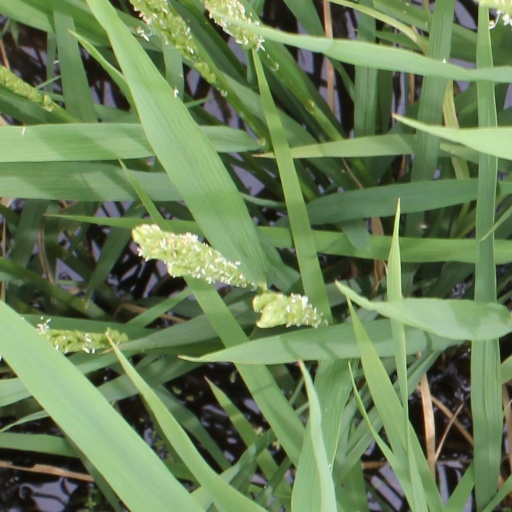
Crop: rice